Träskor

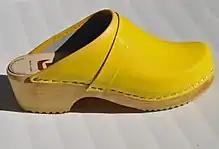
Träsko with leather upper.

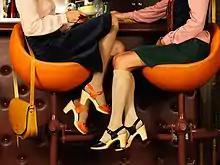
Träskor made by Swedish Hasbeens

Träskor are Swedish clogs typically made from alder, but sometimes birch or pine. Clogs are mainly manufactured in the southern part of the country, both as handicrafts and in factories. In 1905 there were 22 factories employing 241 people. One manufacturer is based in Vollsjö in Skåne; therefore, clogs for business use are branded "Vollsjö slippers." Other notable manufacturers of clogs include Lotta, Troentorp and Swedish Hasbeens.